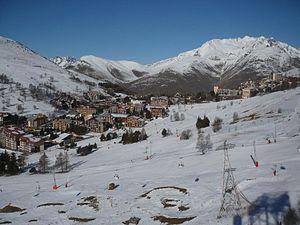
Venosc ou Vénosc est une ancienne commune française située dans le département de l'Isère en région Auvergne-Rhône-Alpes. Depuis le 1ᵉʳ janvier 2017, elle est l'une des deux communes déléguées, avec Mont-de-Lans, composant la commune nouvelle des Deux-Alpes. Venosc était jusque-là l'une des deux communes qui composaient la station de sports d'hiver des Deux Alpes. Ses habitants sont appelés les Venoscins.